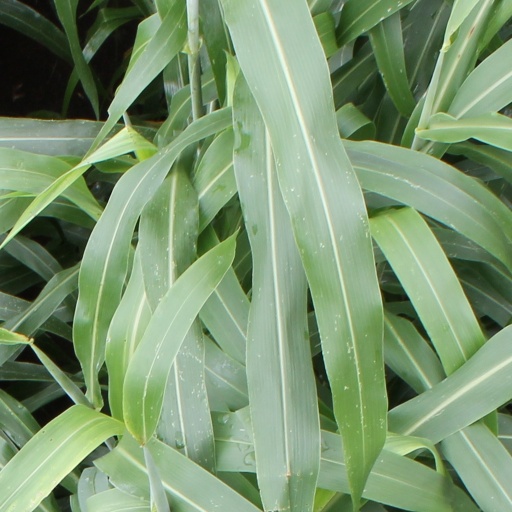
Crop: sorghum